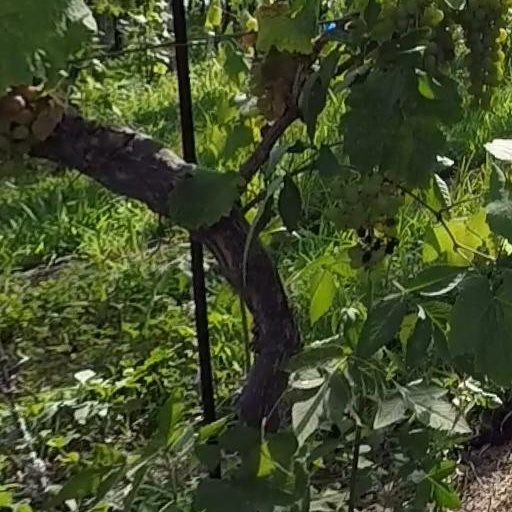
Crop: grape